Richard Barton

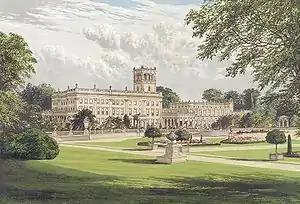
Trentham Hall, where Richard was Superintendent for the Duke of Sutherland

Barton had been Supervisor at Trentham Hall, a large Georgian house commissioned by the 2nd Duke, when he was sponsored, along with a party of younger men under his leadership from this estate, by the Duke of Sutherland to emigrate to New Zealand as a means of relieving overpopulation in the region.